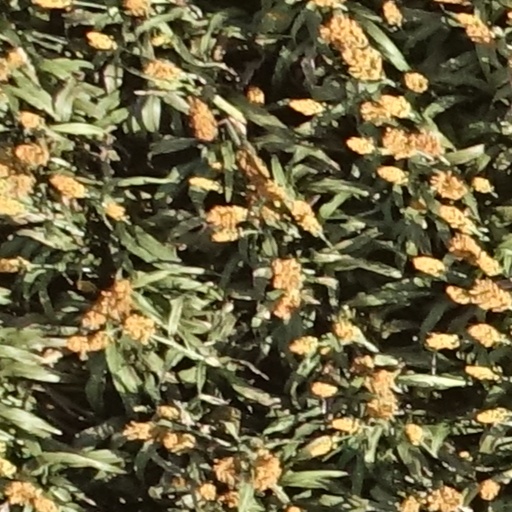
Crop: sorghum